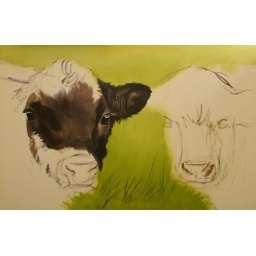
I was inspired by the green water at the Mill today!